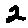
Label: 2